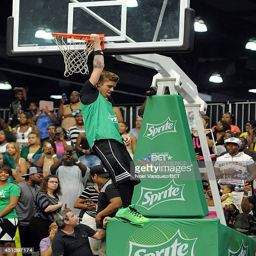
pop artist attends event during the experience at tourist attraction